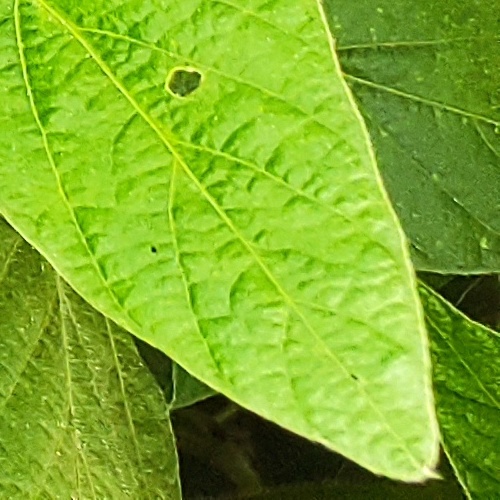
Label: Diabrotica_speciosa